Mound of Glory

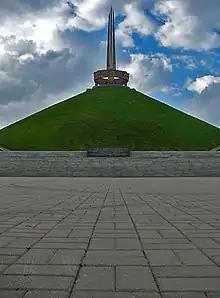
Mound of Glory

The Mound of Glory is a memorial complex honouring Soviet soldiers who fought during World War II, located 21 km from Minsk, Belarus on the Moscow Highway. Designed by O.Stakhovich and sculpted by A.Bembel, it was established in 1969 on the 25th anniversary of the liberation of Belarus during Operation Bagration (1944).